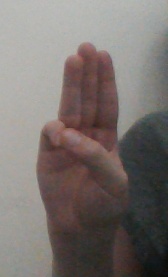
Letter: thaa